Battle of Kiev (1943)

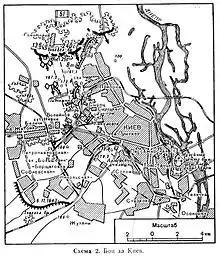
Soviet map of Kiev (1943)

In October 1943, several of Vatutin's armies were having serious trouble trying to break out of the rugged terrain of the Bukrin bend, the southern bridgehead. The 24th Panzer Corps of Walther Nehring, in an effective defensive position, had the opposing Soviet forces squeezed in. As a result, Vatutin decided to concentrate his strength at the northern bridgehead at Lyutezh.